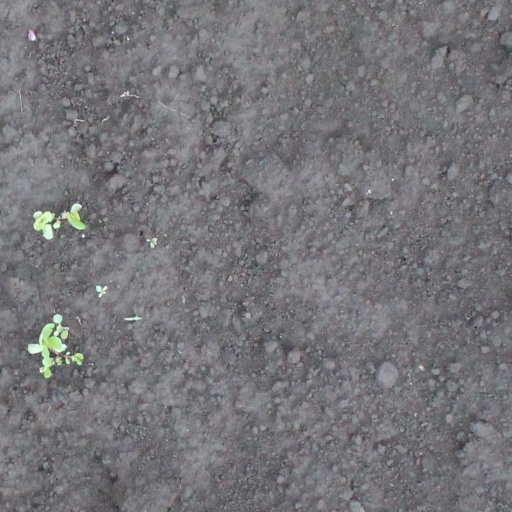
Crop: soybean